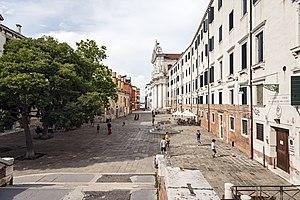
Le rio dei Gesuiti est un canal de Venise dans le sestiere de Cannaregio en Italie.
Un campo est, à Venise, un espace ouvert entouré de bâtiments.
Le Campo dei Gesuiti est une place de Venise, située dans le sestiere de Cannaregio, près des Fondamenta Nuove.
Venise est une ville côtière du nord-est de l'Italie, sur les rives de la mer Adriatique. Elle s'étend sur un ensemble de 121 petites îles séparées par un réseau de canaux et reliées par 435 ponts. Située au milieu de la lagune vénète, entre les estuaires du Pô et du Piave, Venise est renommée pour cet emplacement exceptionnel ainsi que pour son architecture et son patrimoine culturel, qui lui valent une inscription au patrimoine mondial de l'UNESCO.